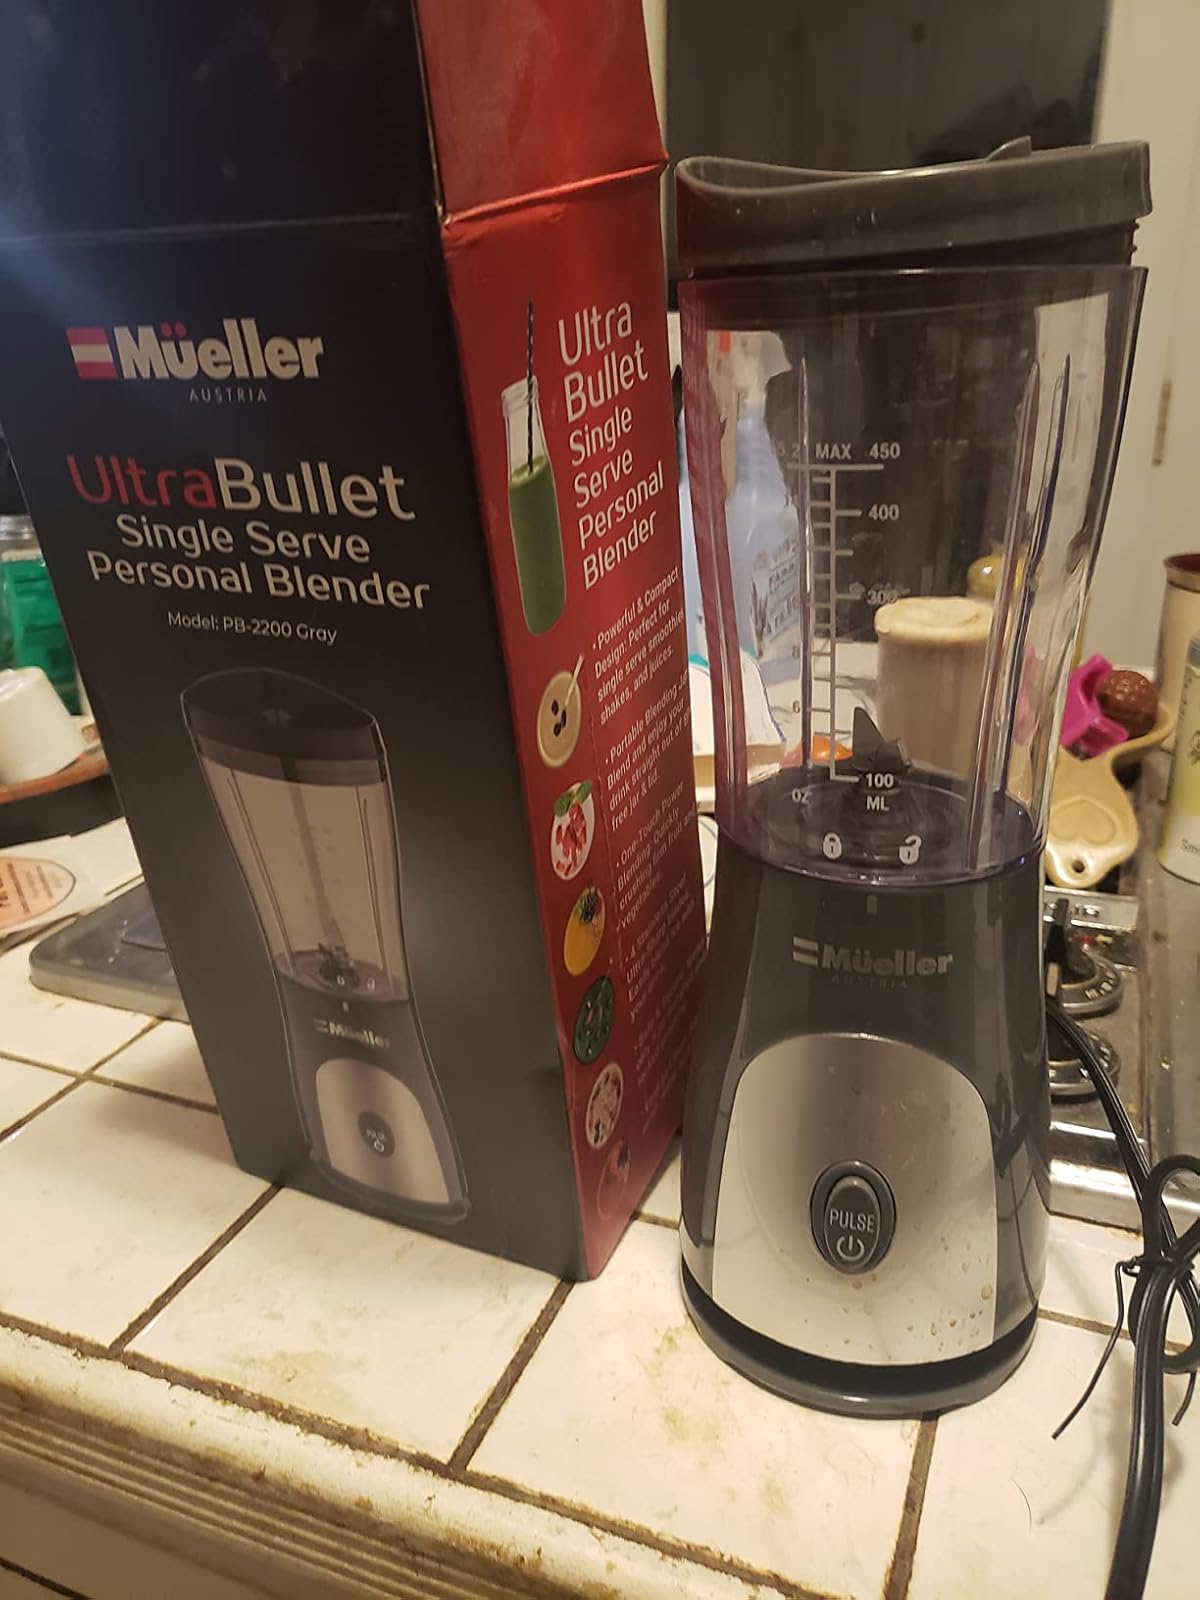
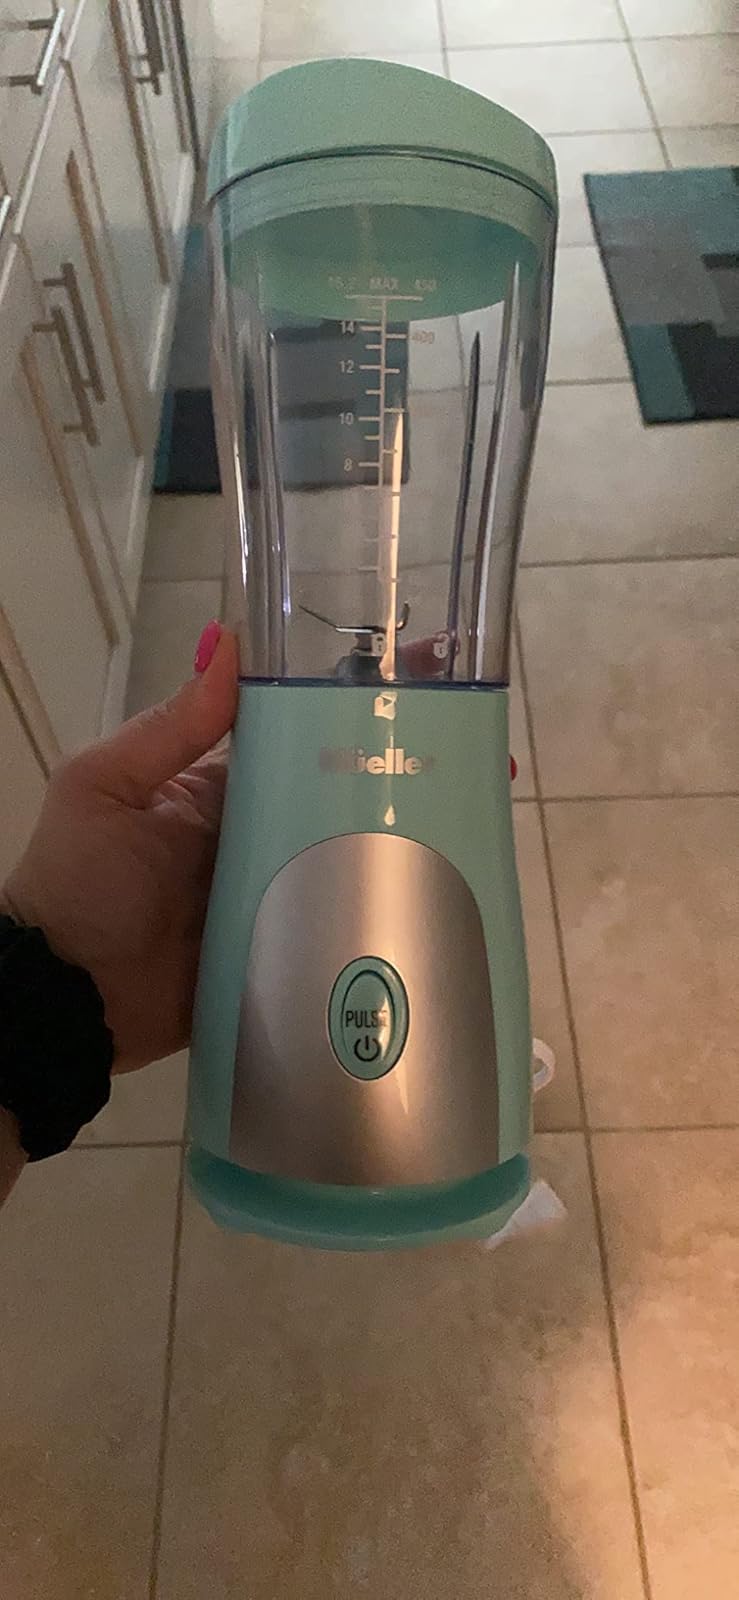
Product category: items_blender
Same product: no